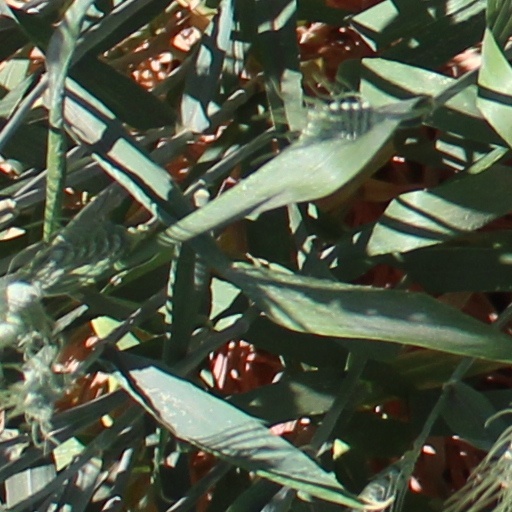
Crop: wheat